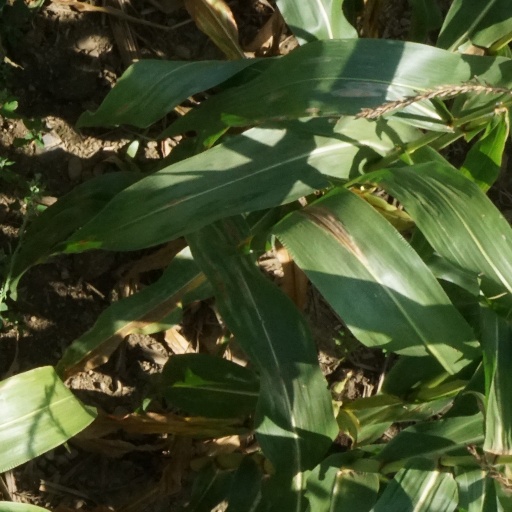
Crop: maize; corn